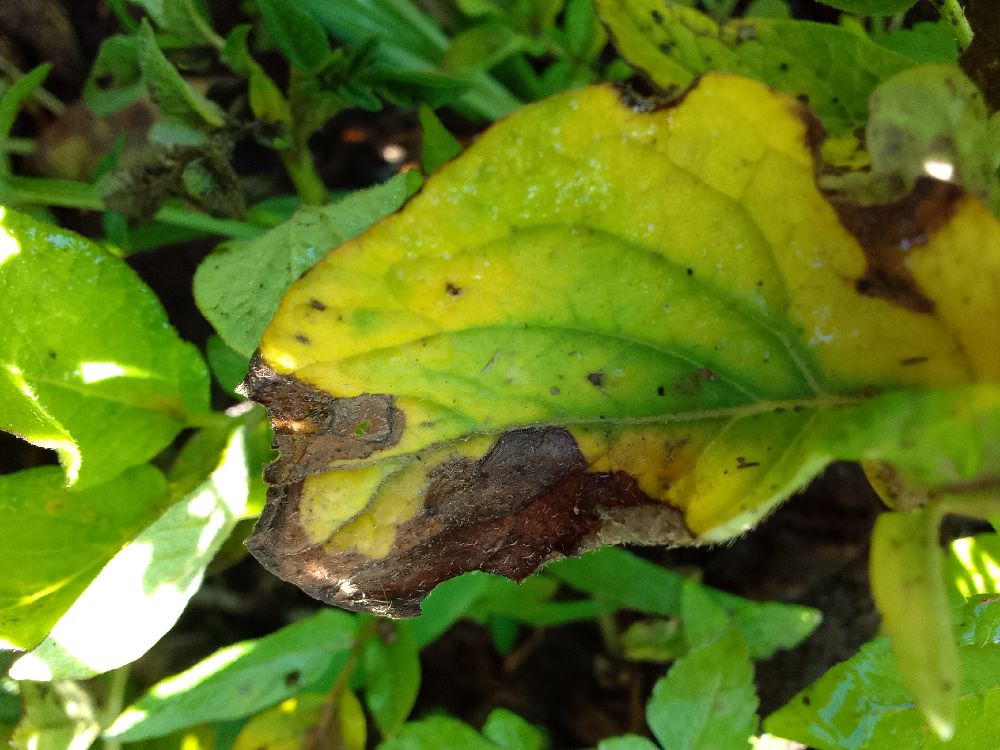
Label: Early blight